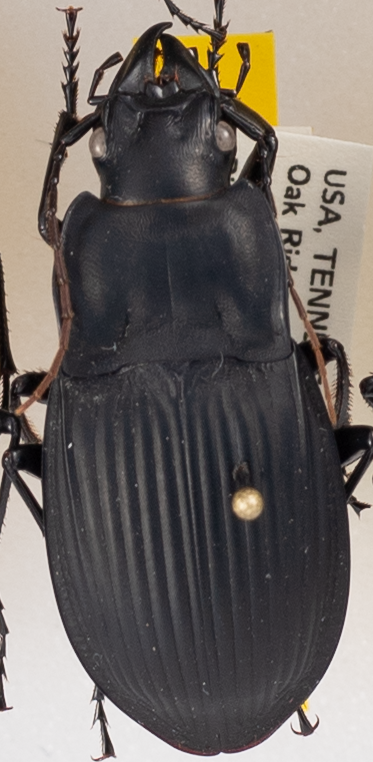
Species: Dicaelus dilatatus
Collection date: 2019-06-12
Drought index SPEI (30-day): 0.42
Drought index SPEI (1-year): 2.09
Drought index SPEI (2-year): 2.09